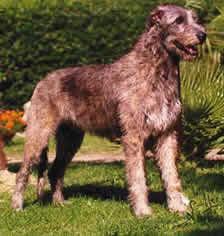
Irish_wolfhound